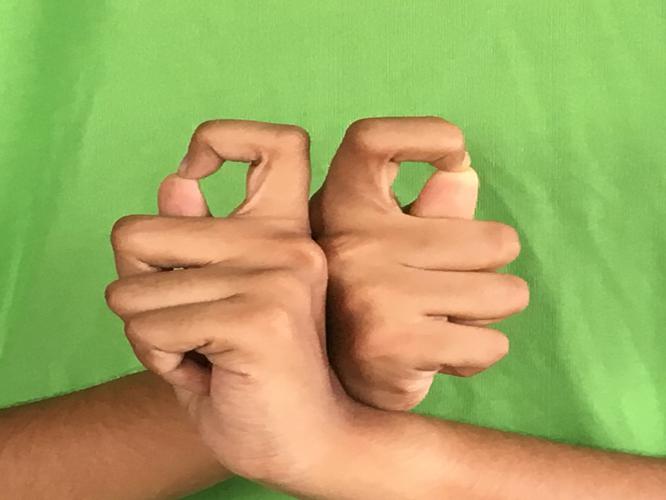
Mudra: Berunda
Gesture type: double_hand